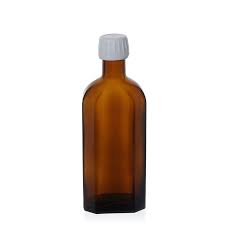
Waste category: glass